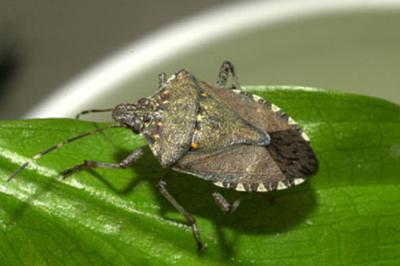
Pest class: stink_bug